Diomedes

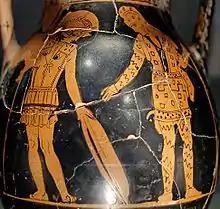
Diomedes and Glaucus

Aphrodite complained to her mother about Diomedes' handiwork. The latter reminded her of mighty Heracles (now, an Olympian himself) who held the record of wounding not one but two Olympians as a human.